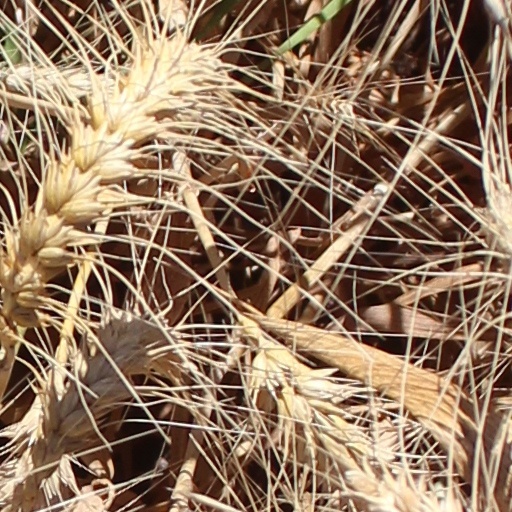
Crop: wheat